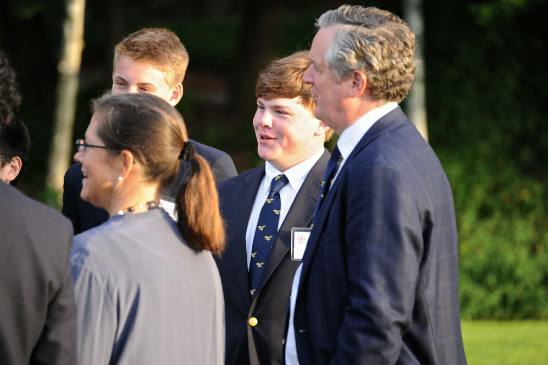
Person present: Yes